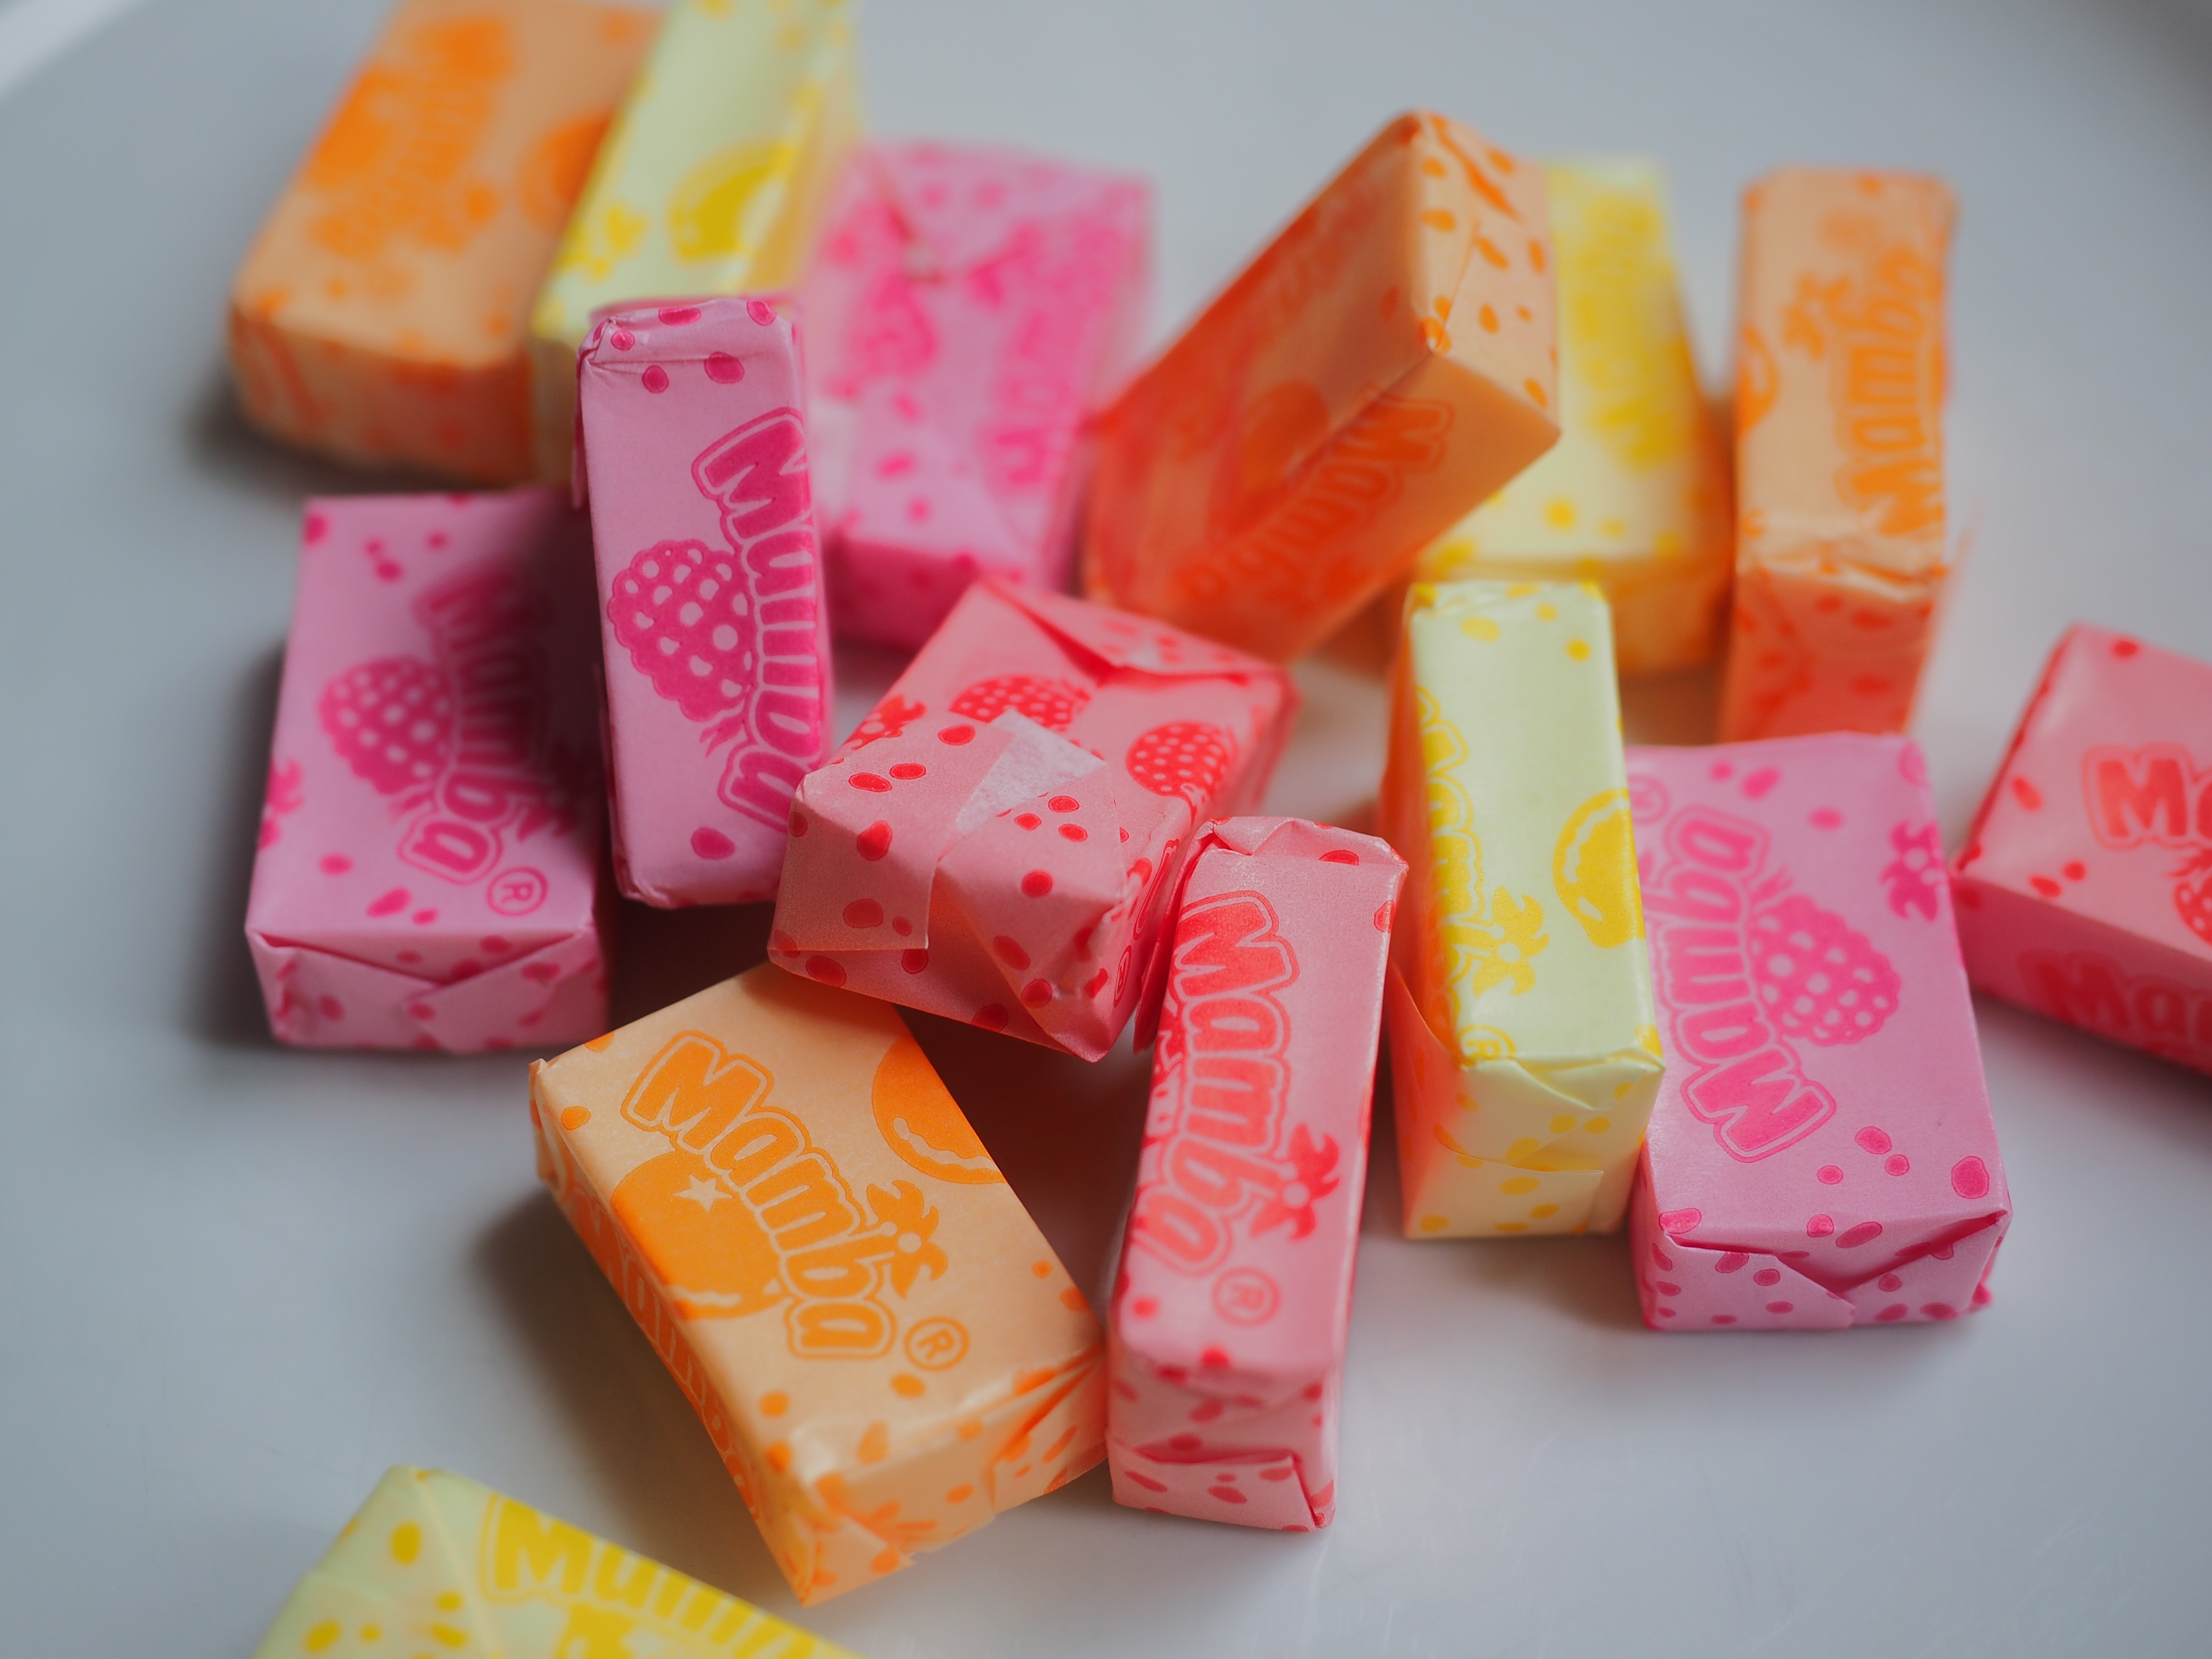
sweet, food, produce, color, colorful, dessert, calories, sugar, sweetness, confectionery, flavor, nibble, unhealthy, suck, mamba, chewy candy, hardly leaving, wine gum, taffy, storck, august storck